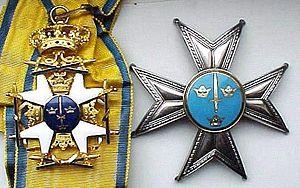
L’Ordre Royal de l’Épée, en suédois Svärdsorden, est un ordre de chevalerie de Suède créé par le roi Frédéric Iᵉʳ de Suède le 23 février 1748 ainsi que l’ordre du Séraphin et l’ordre royal de l’Étoile polaire.